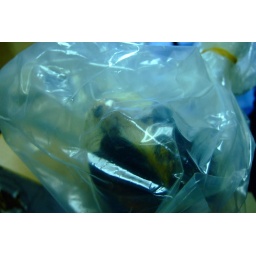
cat's in the bag and the bag's in the river